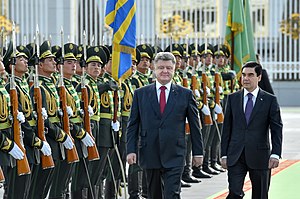
Statsbesøg
Et statsbesøg er et formelt besøg af et udenlandsk statsoverhoved hos en anden nation, på opfordring af denne nations statsoverhoved. Statsbesøg er den højeste form for diplomatisk kontakt mellem to nationer, og er præget af ceremoniel pomp og diplomatiske protokoller. I parlamentariske demokratier kan statsoverhoveder formelt udstede og acceptere invitationer. Men de gør det med samtykke fra deres regeringer, der sædvanligvis er enige om, når invitationen skal udstedes eller accepteres på forhånd.